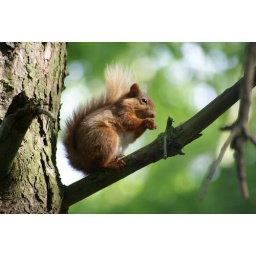
Beautiful creature but a rare sight in the UK. This is the classic eating pose with the tail up the back